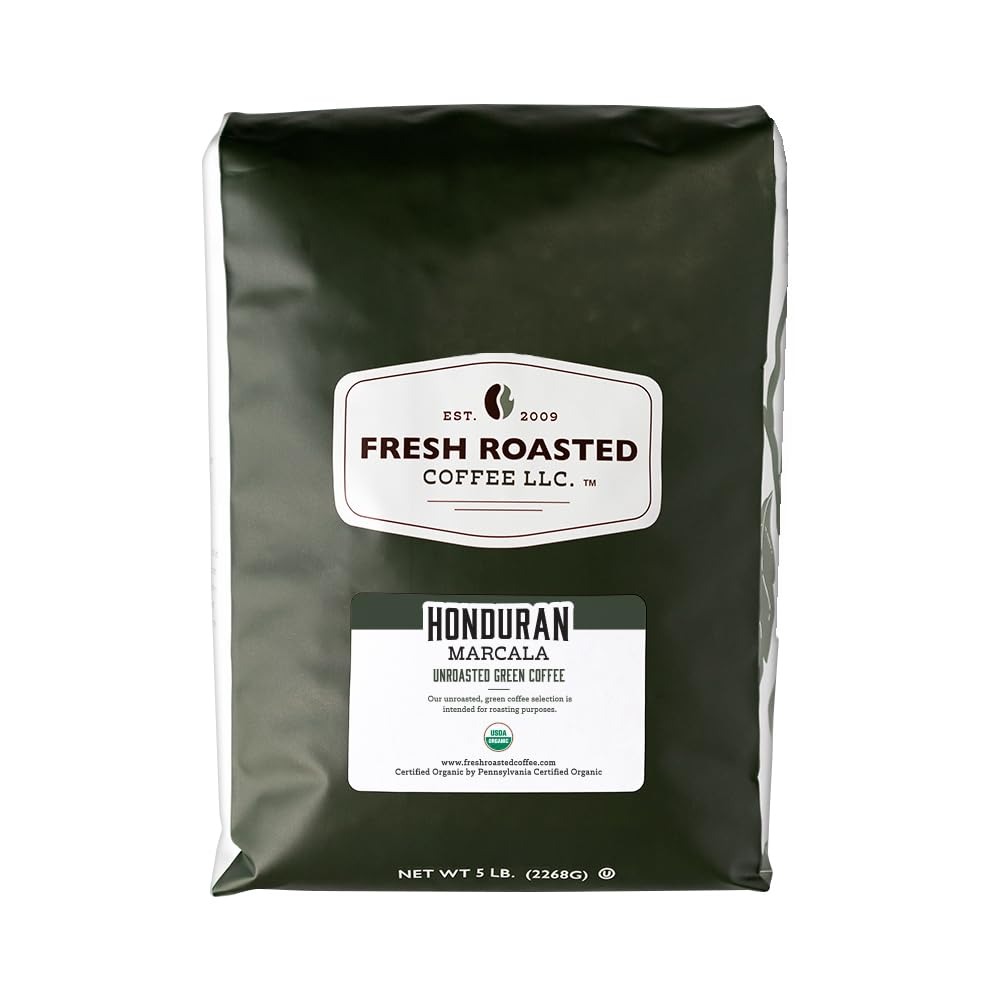
Item Name: Fresh Roasted Coffee, Unroasted Water-Process Decaf Honduran, Organic Fair Trade Kosher RFA, 5 Pound
Bullet Point 1: Perfect for at-home coffee roasters.
Bullet Point 2: High-quality raw unroasted coffee beans.
Bullet Point 3: ALL Fresh Roasted Coffee Is Kosher Certified, Sustainably Sourced and Packaged in USA.
Bullet Point 4: 5 lb. Bag
Bullet Point 5: Our unroasted coffee selections are intended for roasting purposes. We do not recommend consuming unroasted coffee.
Product Description: Indulge in a rich and satisfying coffee, without the caffeine. Our Honduran Water-Process Decaf Green Coffee is at its best and brightest when roasted between medium and medium-dark. The Water Decaffeination Processing promises no chemicals were used during decaffeination and removes 99.9% of all caffeine.
Value: 80.0
Unit: Ounce

Price: 52.99